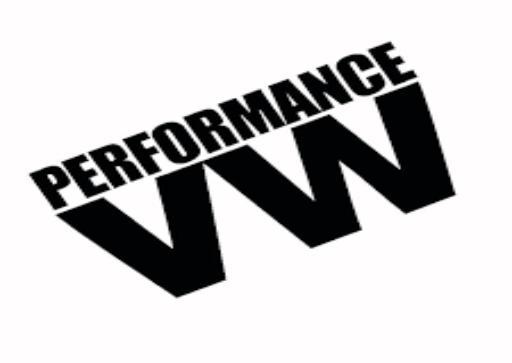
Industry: Transportation